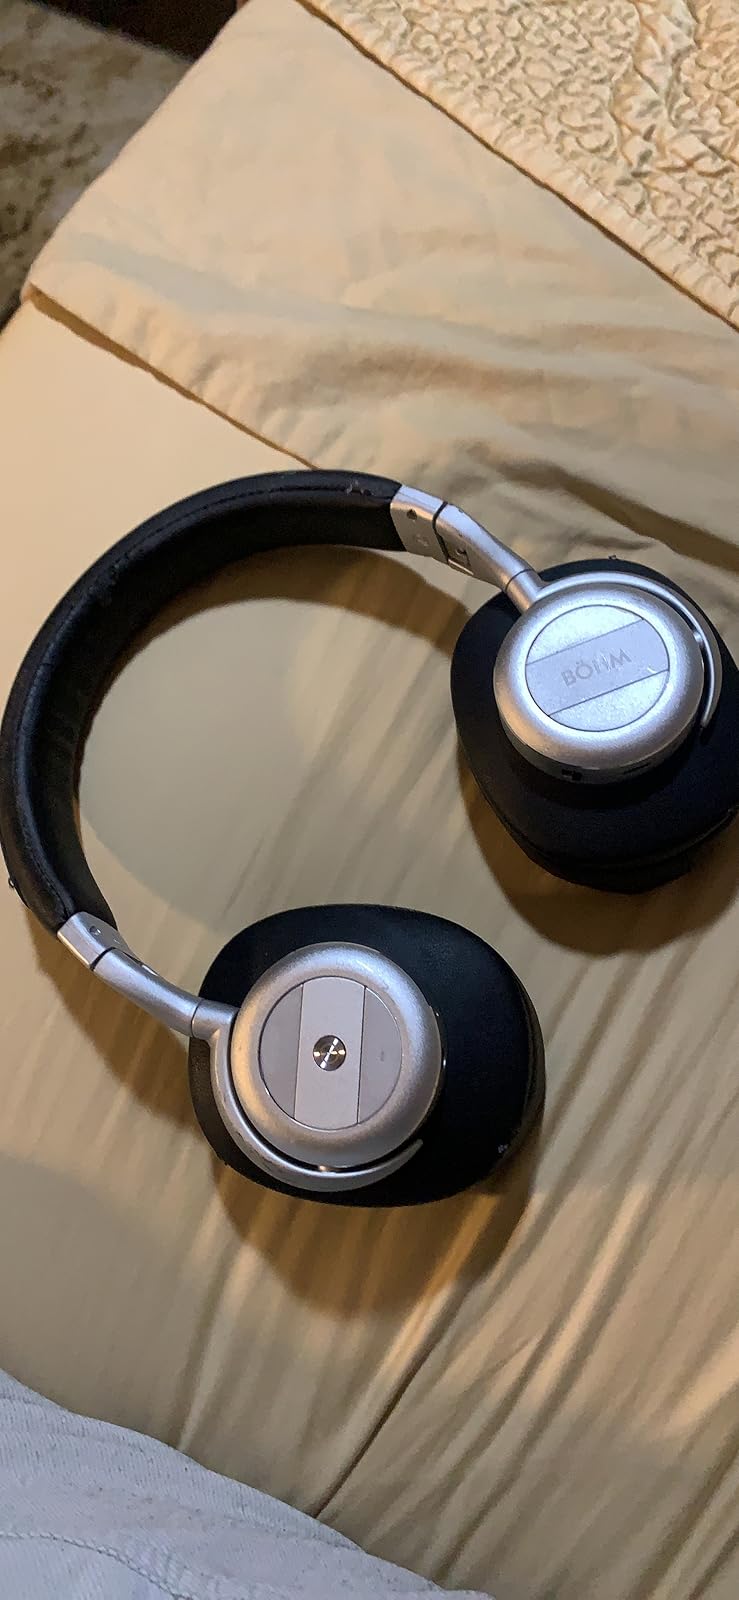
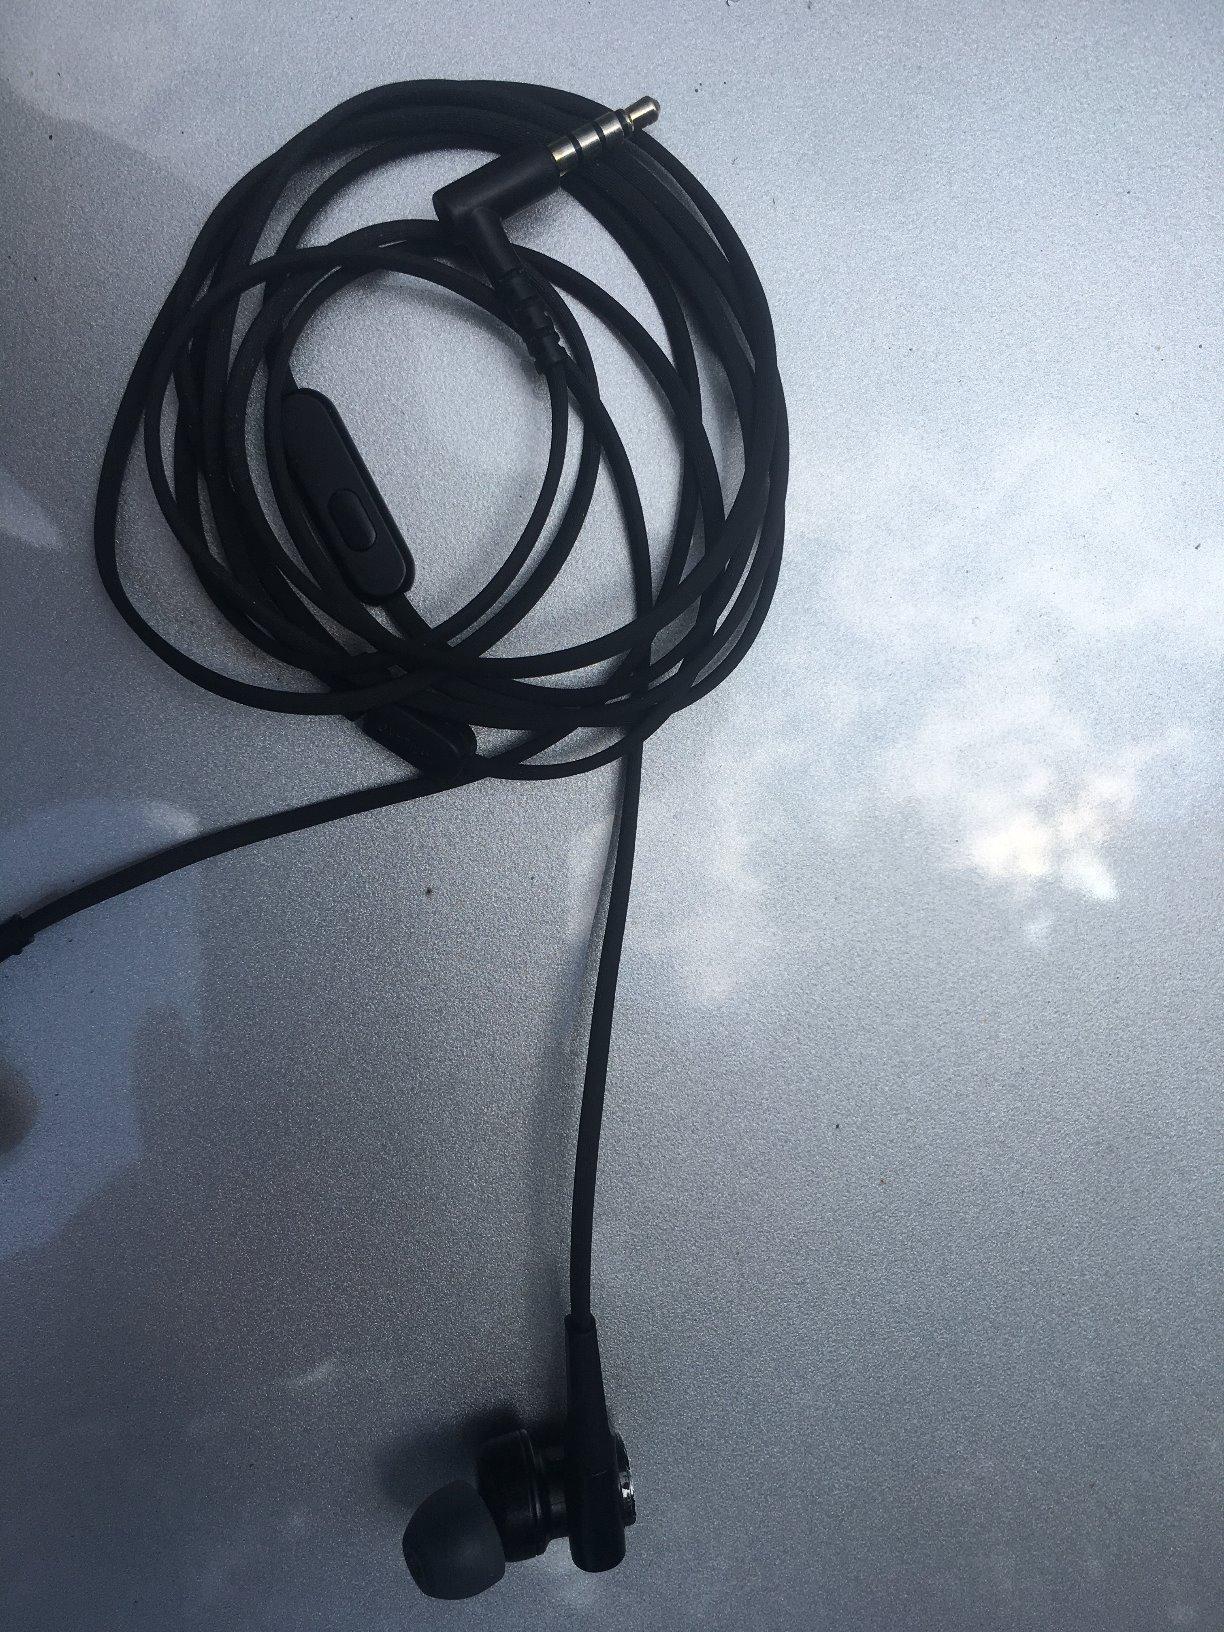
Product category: headphones
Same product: no